Sayed Hamid Noori

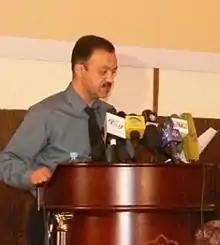

Sayed Hamid Noori was born and raised in Kabul. He attended the University of Kabul and graduated with a degree in journalism. According to his family he always enjoyed literature and the Afghan languages Dari and Pashto. He was a poet and had some of his work published.